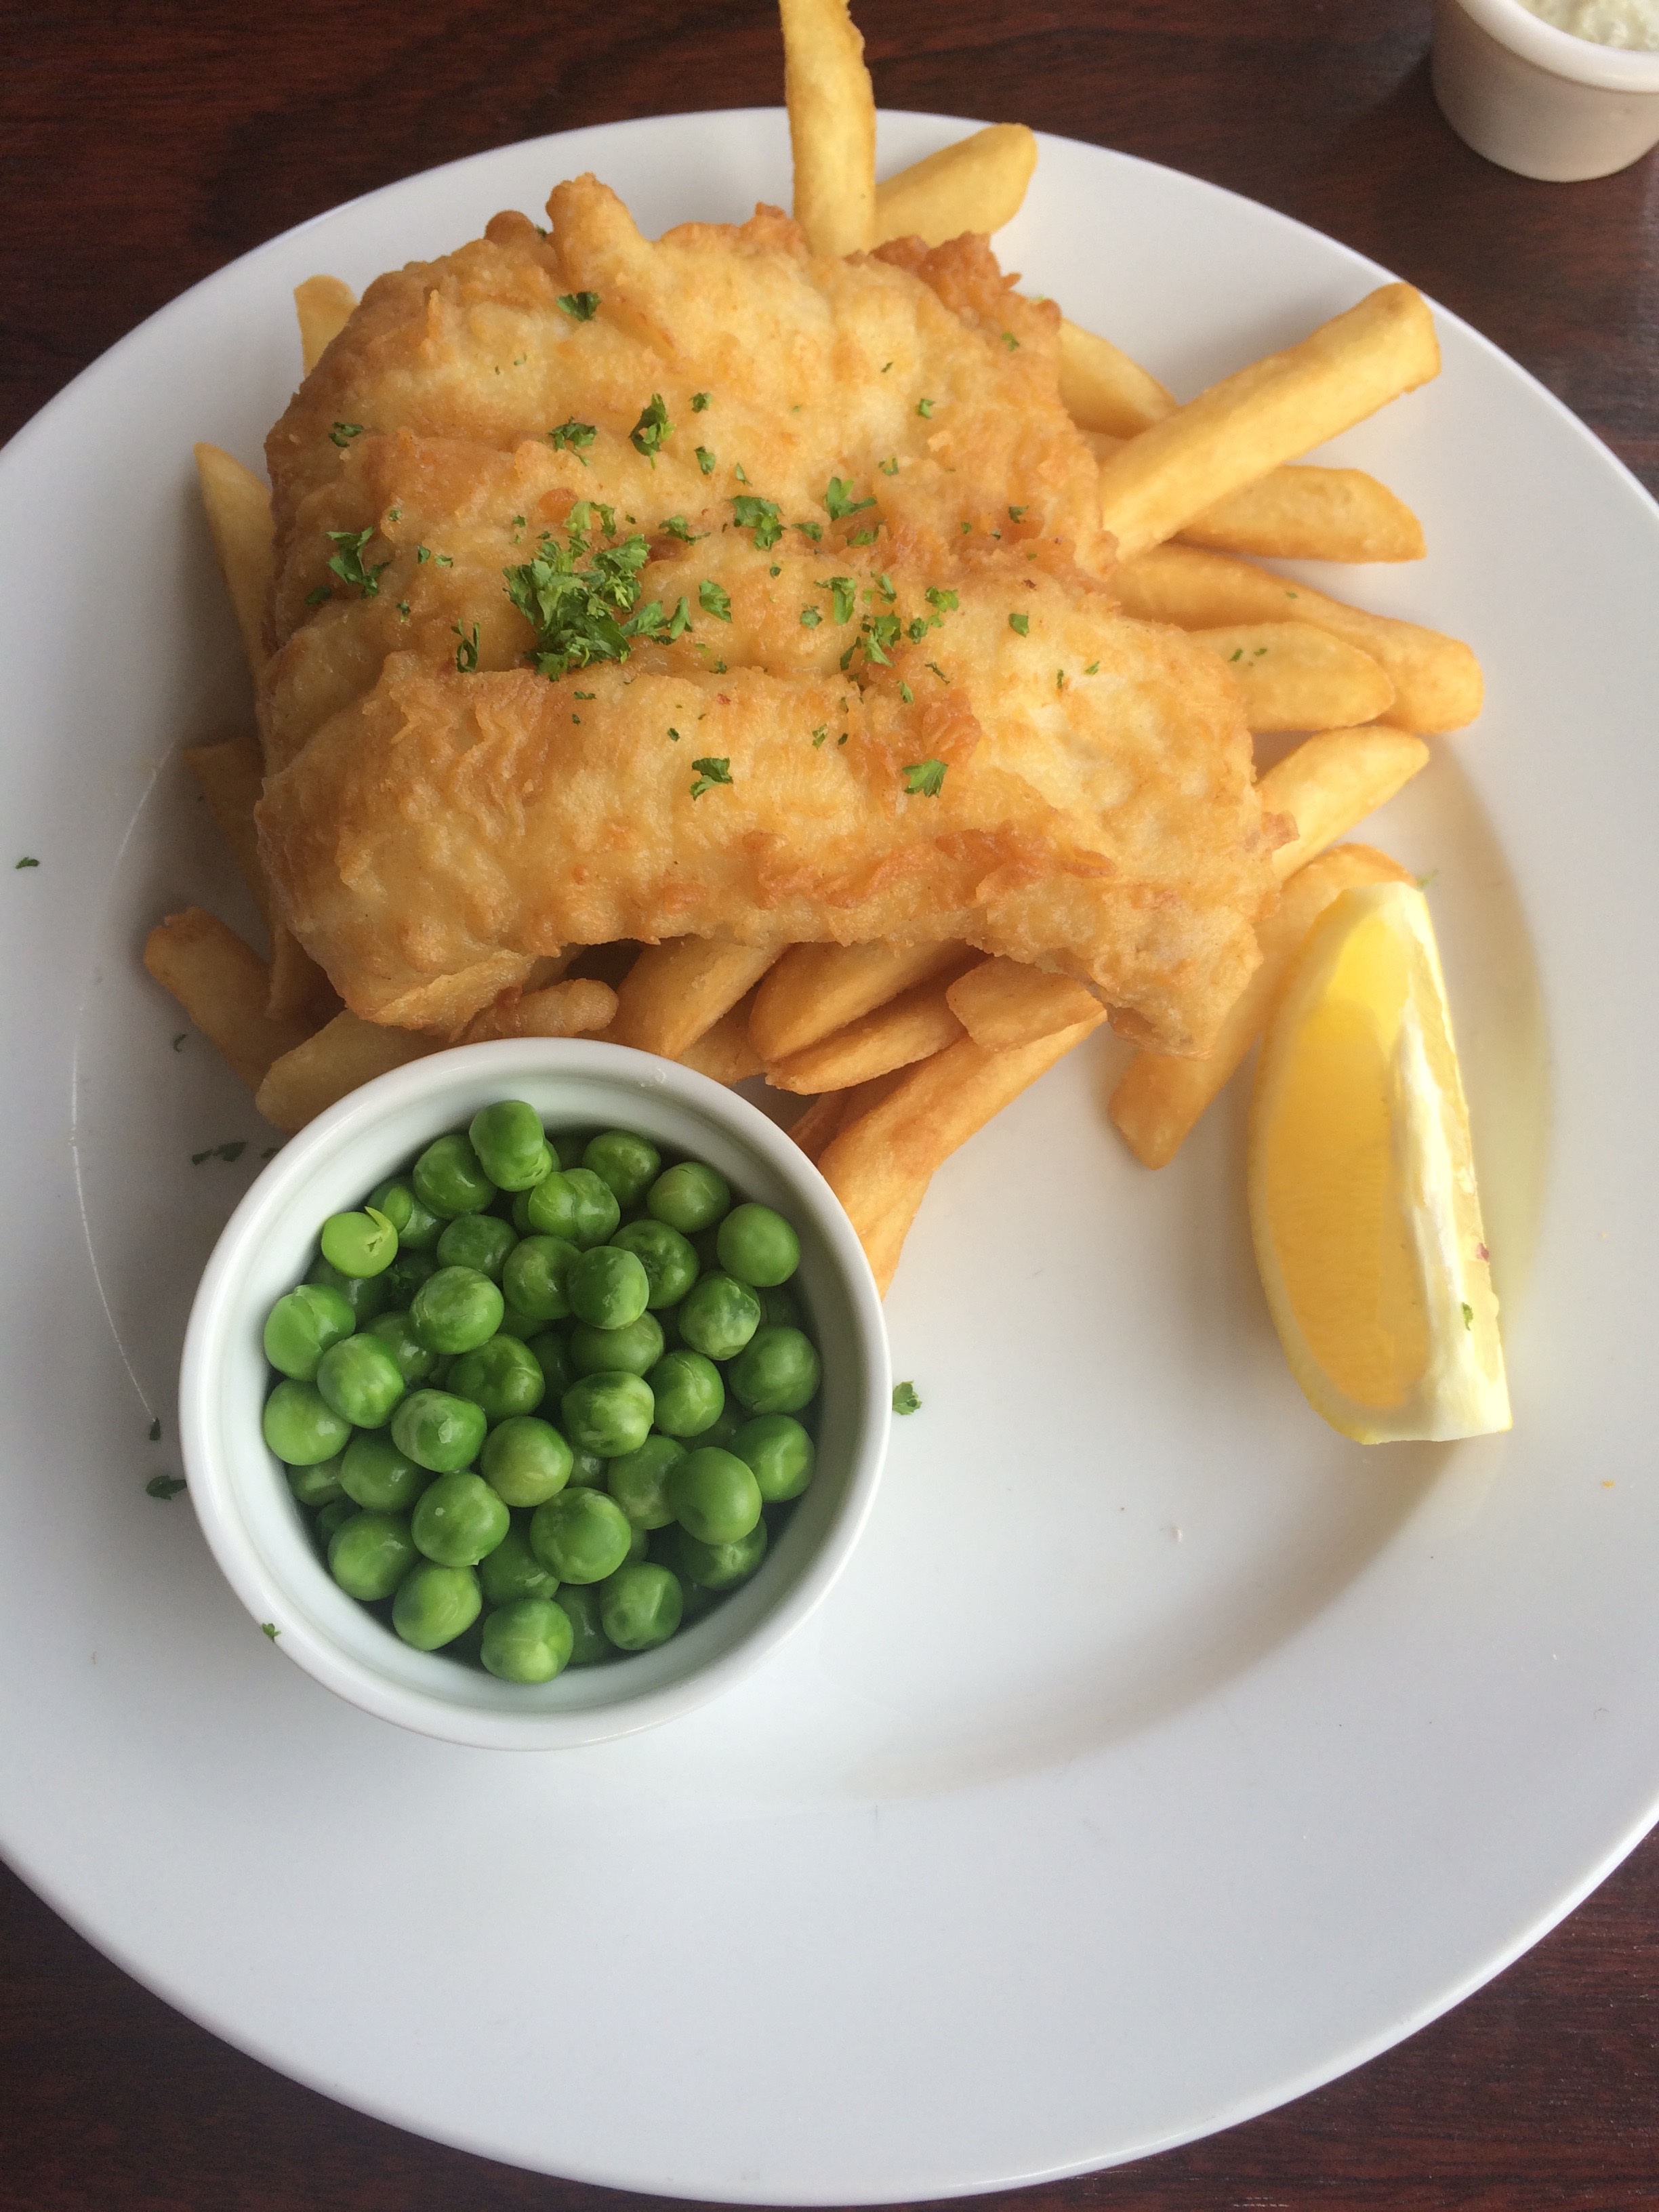
dish, meal, food, produce, breakfast, eat, cuisine, ireland, vegetarian food, fish and chips